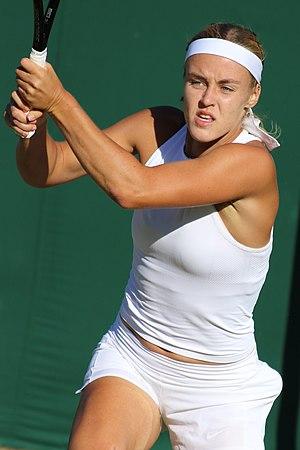
Anna Karolína Schmiedlová, née le 13 septembre 1994 à Košice, est une joueuse de tennis slovaque, professionnelle depuis 2011.